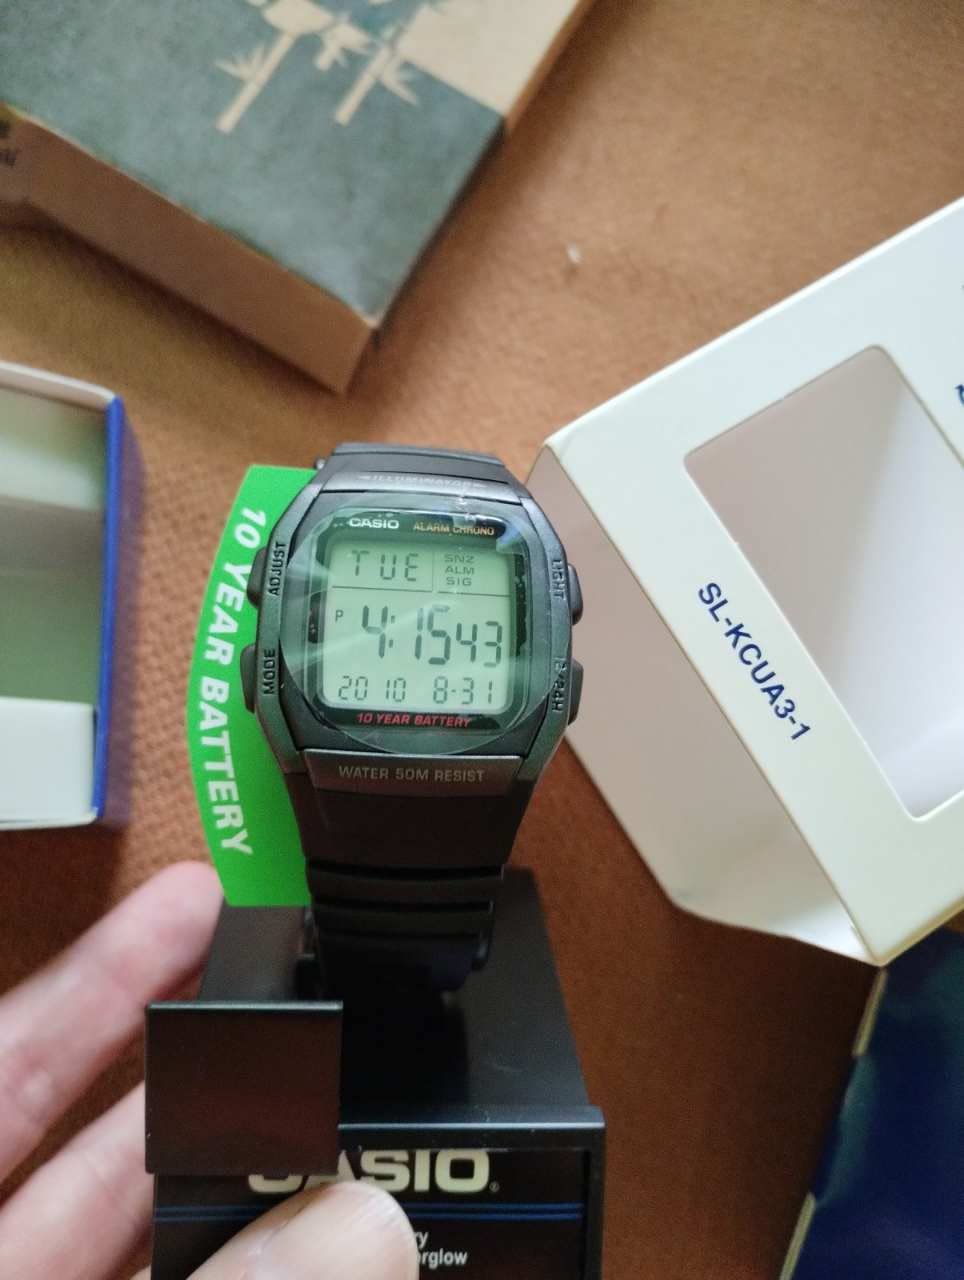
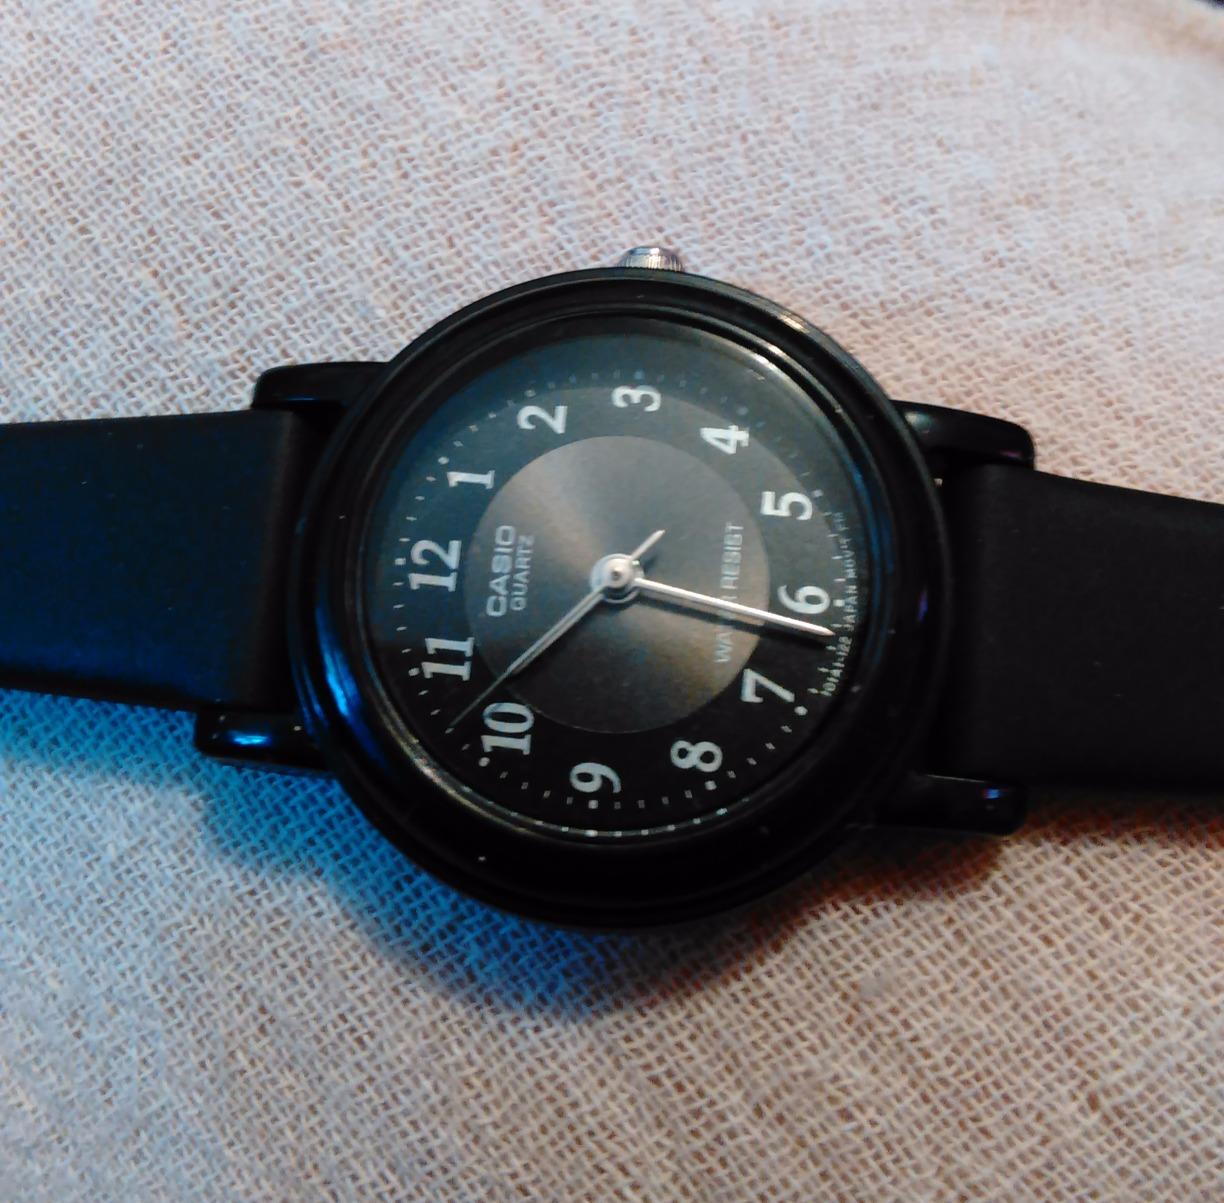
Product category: accessories_watch
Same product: no